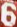
Number: 6